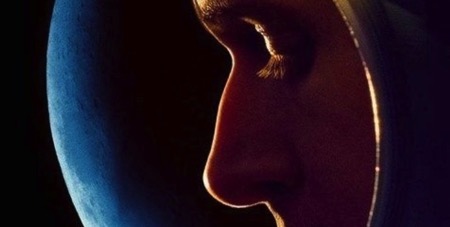
Gender: men